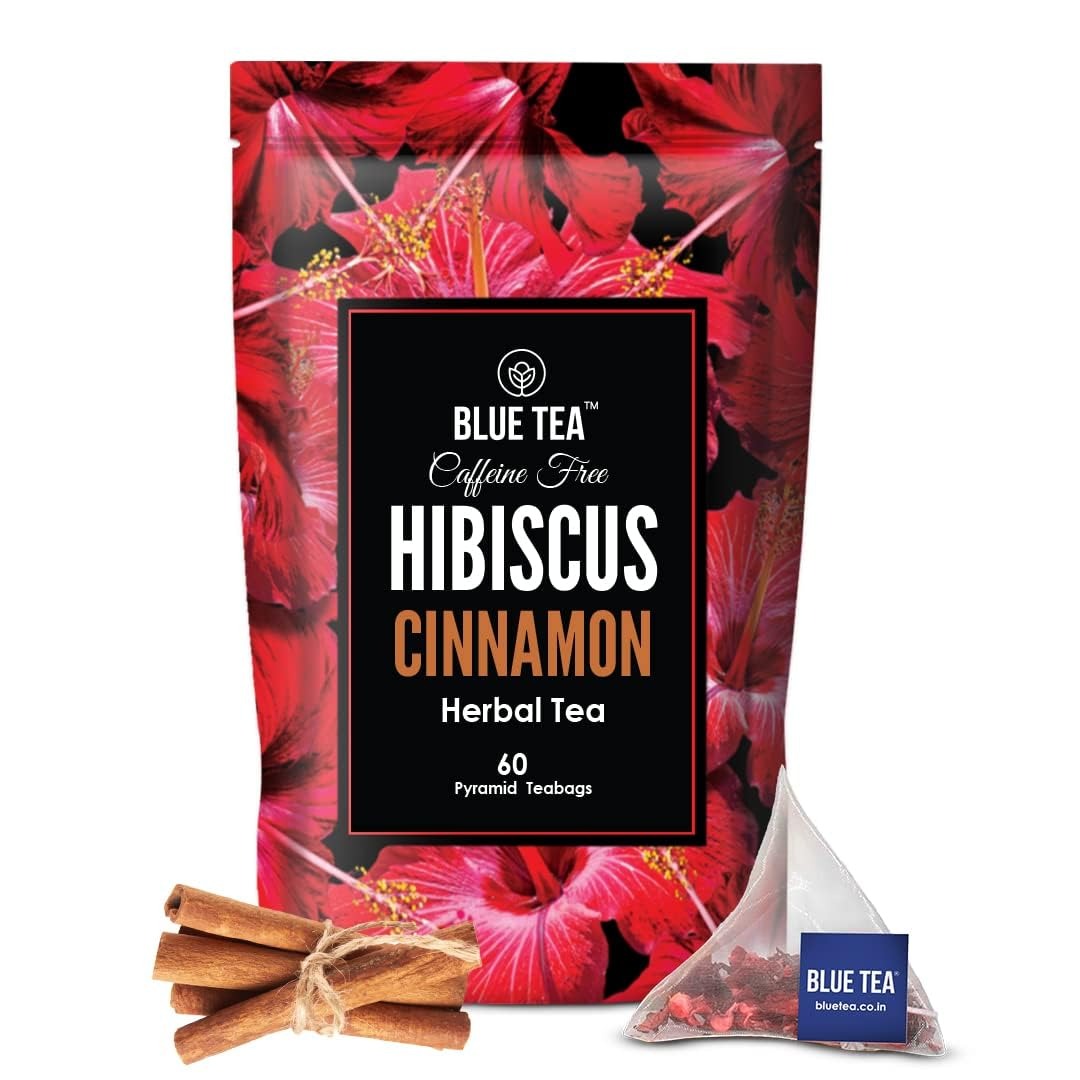
Item Name: BLUE TEA - Hibiscus Tea - 60 Count - Cinnamon - Pyramid Plant Based Tea Bags | HERBAL TEA | Skin Glow Enhancing Tea | Tangy & Spicy - Caffeine Free - Flower Based - Vegan - Gluten-Free | Zipper Pack
Bullet Point 1: SKIN GLOW ENHANCING TEA: Our Hibiscus Tea is rich in Vitamin C, boosting collagen to give your skin a natural, healthy glow. Nourish your skin from within with every soothing, tangy sip of our delightful tea.
Bullet Point 2: ALL NATURAL: Enjoy our herbal tea made solely from hand picked Herbs, directly from the farm. No preservatives or artificial colors—just pure, natural goodness in every sip.
Bullet Point 3: PLANT BASED, BIODEGRADABLE TEABAGS: Our commitment to sustainability shines through in our packaging. Each Corn Starch teabag is crafted from biodegradable, plant-based materials, ensuring an Eco-conscious choice with every brew.
Bullet Point 4: CAFFEINE FREE: Relax and unwind with our herbal tea, knowing it is naturally caffeine-free. Whether you sip it in the morning to awaken your senses or in the evening to wind down, it offers a soothing choice.
Bullet Point 5: SIMPLE BREWING: Brewing the perfect cup of Hibiscus Cinnamon Herbal Tea is effortless. Just steep one tea bag in hot water for a few minutes to release the bold flavors and aromatic spices.
Bullet Point 6: RECIPES: Explore a variety of creative culinary uses for our Hibiscus Cinnamon Herbal Tea. From tangy tea-infused sauces to spicy dessert glazes, the possibilities are endless.
Bullet Point 7: UPLIFTING FARMERS: At Blue Tea India, we are dedicated to improving farmers' lives by boosting their income from $75 to $300 per month. Our efforts aim to positively impact 1,000 families by March 31, 2025. By choosing our tea, you support this mission and contribute to a brighter future for our hardworking farmers. Together, we are creating better livelihoods and empowering communities, one cup of tea at a time.
Product Description: Our Hibiscus Cinnamon Tea combines the vibrant, tart notes of hibiscus flowers with the warm and comforting taste of cinnamon. Experience a deliciously balanced flavor profile that invigorates your senses.
Value: 60.0
Unit: Count

Price: 20.7